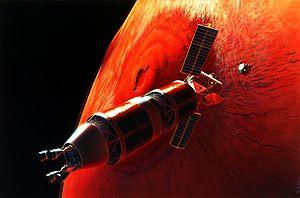
La colonisation de Mars par l'être humain, c'est-à-dire l'installation d'une communauté humaine autonome sur cette planète est un thème classique de science-fiction et constitue un projet qui connait dans les années 2010 un engouement populaire important. Mars est de toutes les planètes du système solaire, celle qui présente les conditions les plus favorables pour l'installation de l'être humain. La température en surface présente des extrêmes moins élevés, une atmosphère ténue fournit une certaine protection contre les rayonnements nocifs et constitue une source potentielle notamment d'oxygène tandis que l'eau est présente sous forme soit de glace soit de vapeur ou encore sous forme liquide en profondeur. Après Vénus, c'est la planète la moins difficile à atteindre depuis la Terre en termes d'énergie et de proximité avec un transit de 7 à 8 mois. Le projet de colonisation de Mars est porté par un mouvement induit par les entrepreneurs du New Space et parait pour certains une réponse aux préoccupations croissantes concernant l'avenir de l'humanité sur Terre.
La réalisation d'une mission spatiale habitée vers Mars constitue un des objectifs à long terme fixés à l'astronautique depuis ses débuts. Initialement thème de science-fiction, il est devenu pour certains, à la suite du débarquement de l'homme sur la Lune en 1969, la prochaine étape de la conquête spatiale. Mais la réussite de ce projet demande des moyens financiers encore bien supérieurs à ceux du programme Apollo, lui-même lancé grâce à un concours de circonstances particulièrement favorable. Un vol habité vers Mars est également un défi technique et humain sans commune mesure avec une expédition lunaire : taille des vaisseaux, système de support de vie fonctionnant en circuit fermé sur de longues durées, fiabilité des équipements qui ne peuvent être réparés ou dont la redondance ne peut être systématiquement assurée, problèmes psychologiques d'un équipage confiné dans un espace restreint dans un contexte particulièrement stressant, problèmes physiologiques découlant de l'absence de gravité sur des périodes prolongées ainsi que l'effet des rayonnements sur l'organisme.